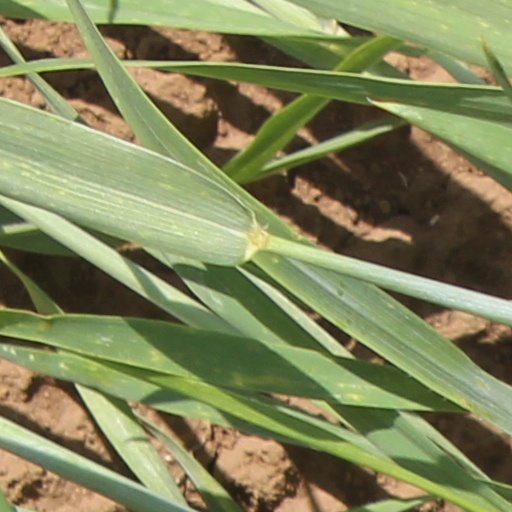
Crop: wheat